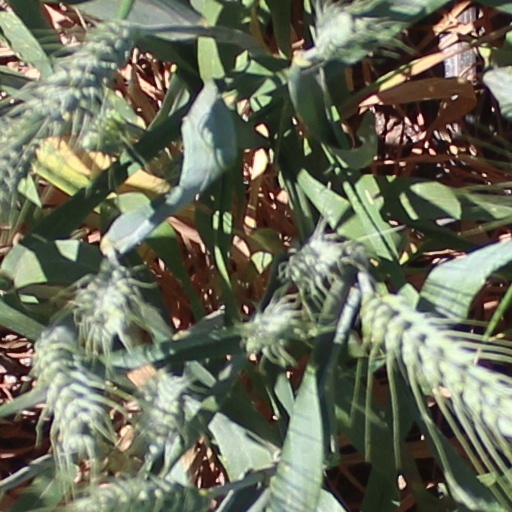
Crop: wheat